Terje Rollem

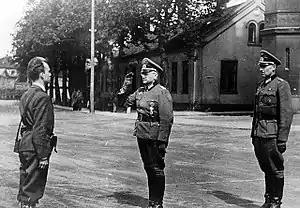
Three men standing, two on the left dressed in World War II German officer uniforms and saluting the man on the right

At 10:15 am on 11 May 1945, Rollem was ordered to retake Akershus Fortress for Norway, and he sent a messenger to inform the Germans of their arrival. Rollem, who was stationed nearby at Tollbugata 11, assembled a force of 100 men who carried many Norwegian flags on their march towards the castle at 1:00 pm. Though Rollem had the full cooperation of the commanding officer, Major Josef Nichterlein, the fortress was still a major stronghold for the Germans, and there were doubts whether they would surrender peacefully. Rollem later said of the incident: